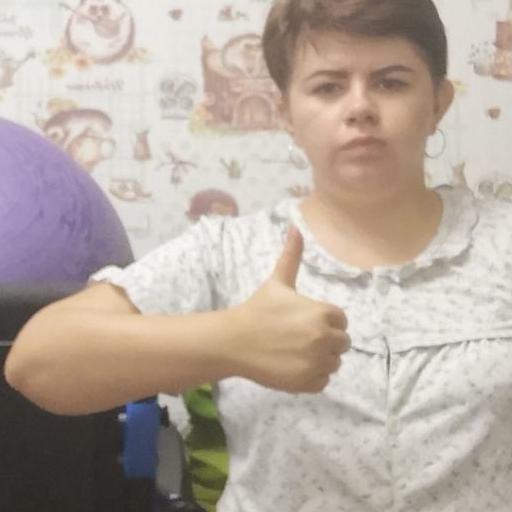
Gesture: like